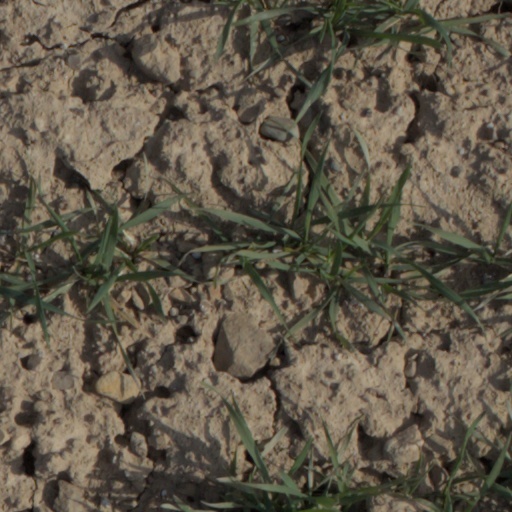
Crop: wheat